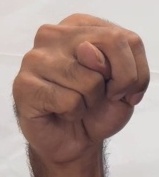
ASL sign: N